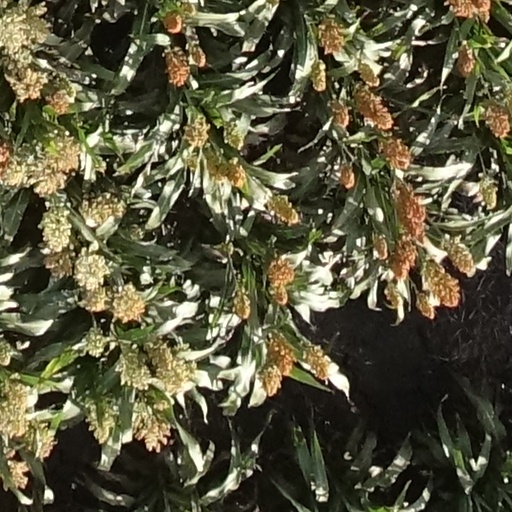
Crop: sorghum